Old Butcher's Shop, Childers

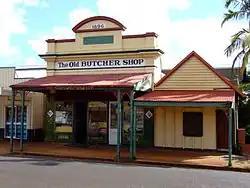
Old Butcher's Shop, 2008

The Old Butcher's shop is a heritage-listed former butcher shop at 6 North Street, Childers, Bundaberg Region, Queensland, Australia. It was built from to . It is also known as HR Lassig butchers, Leatherarts, and Wrench and Thompson butchers. It was added to the Queensland Heritage Register on 21 October 1992.